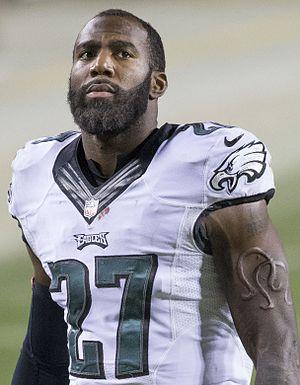
Malcolm Jenkins, né le 20 décembre 1987 à East Orange, est un joueur américain de football américain évoluant au poste de safety.